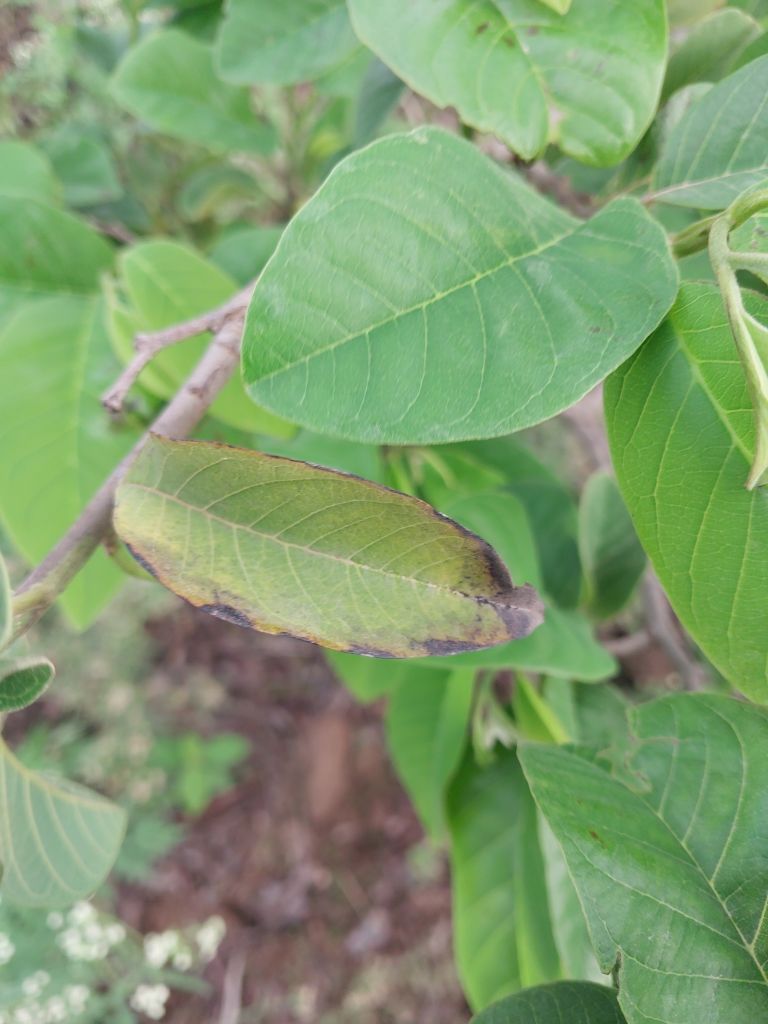
Disease label: Leaf spot on Leaves